Paul Hewitt

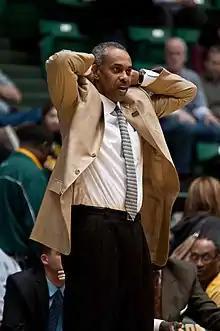
Hewitt in 2012 at George Mason

Paul Harrington Hewitt (born May 4, 1963) is an American college basketball coach and the former head coach at Georgia Institute of Technology (Georgia Tech) and George Mason University. He grew up in Westbury, New York. In 2021, he was named the head coach of the San Diego Clippers, the NBA G League affiliate of the Los Angeles Clippers.